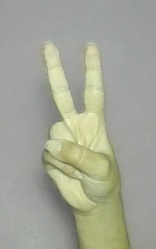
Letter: taa